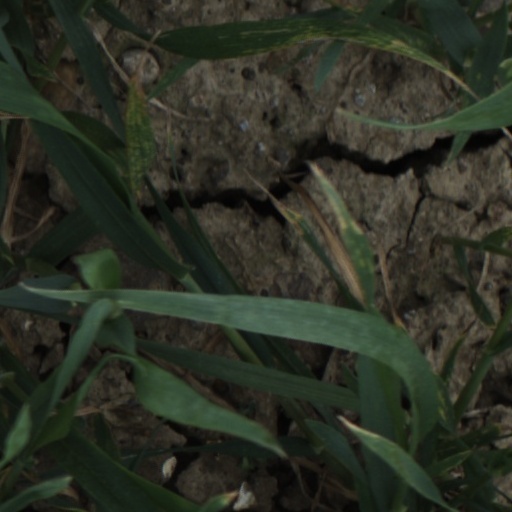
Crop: wheat